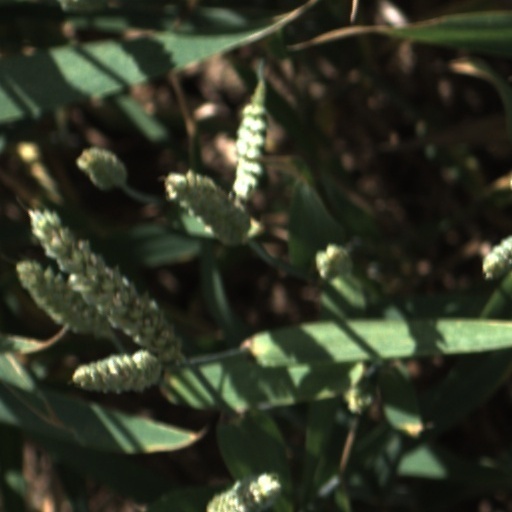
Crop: wheat